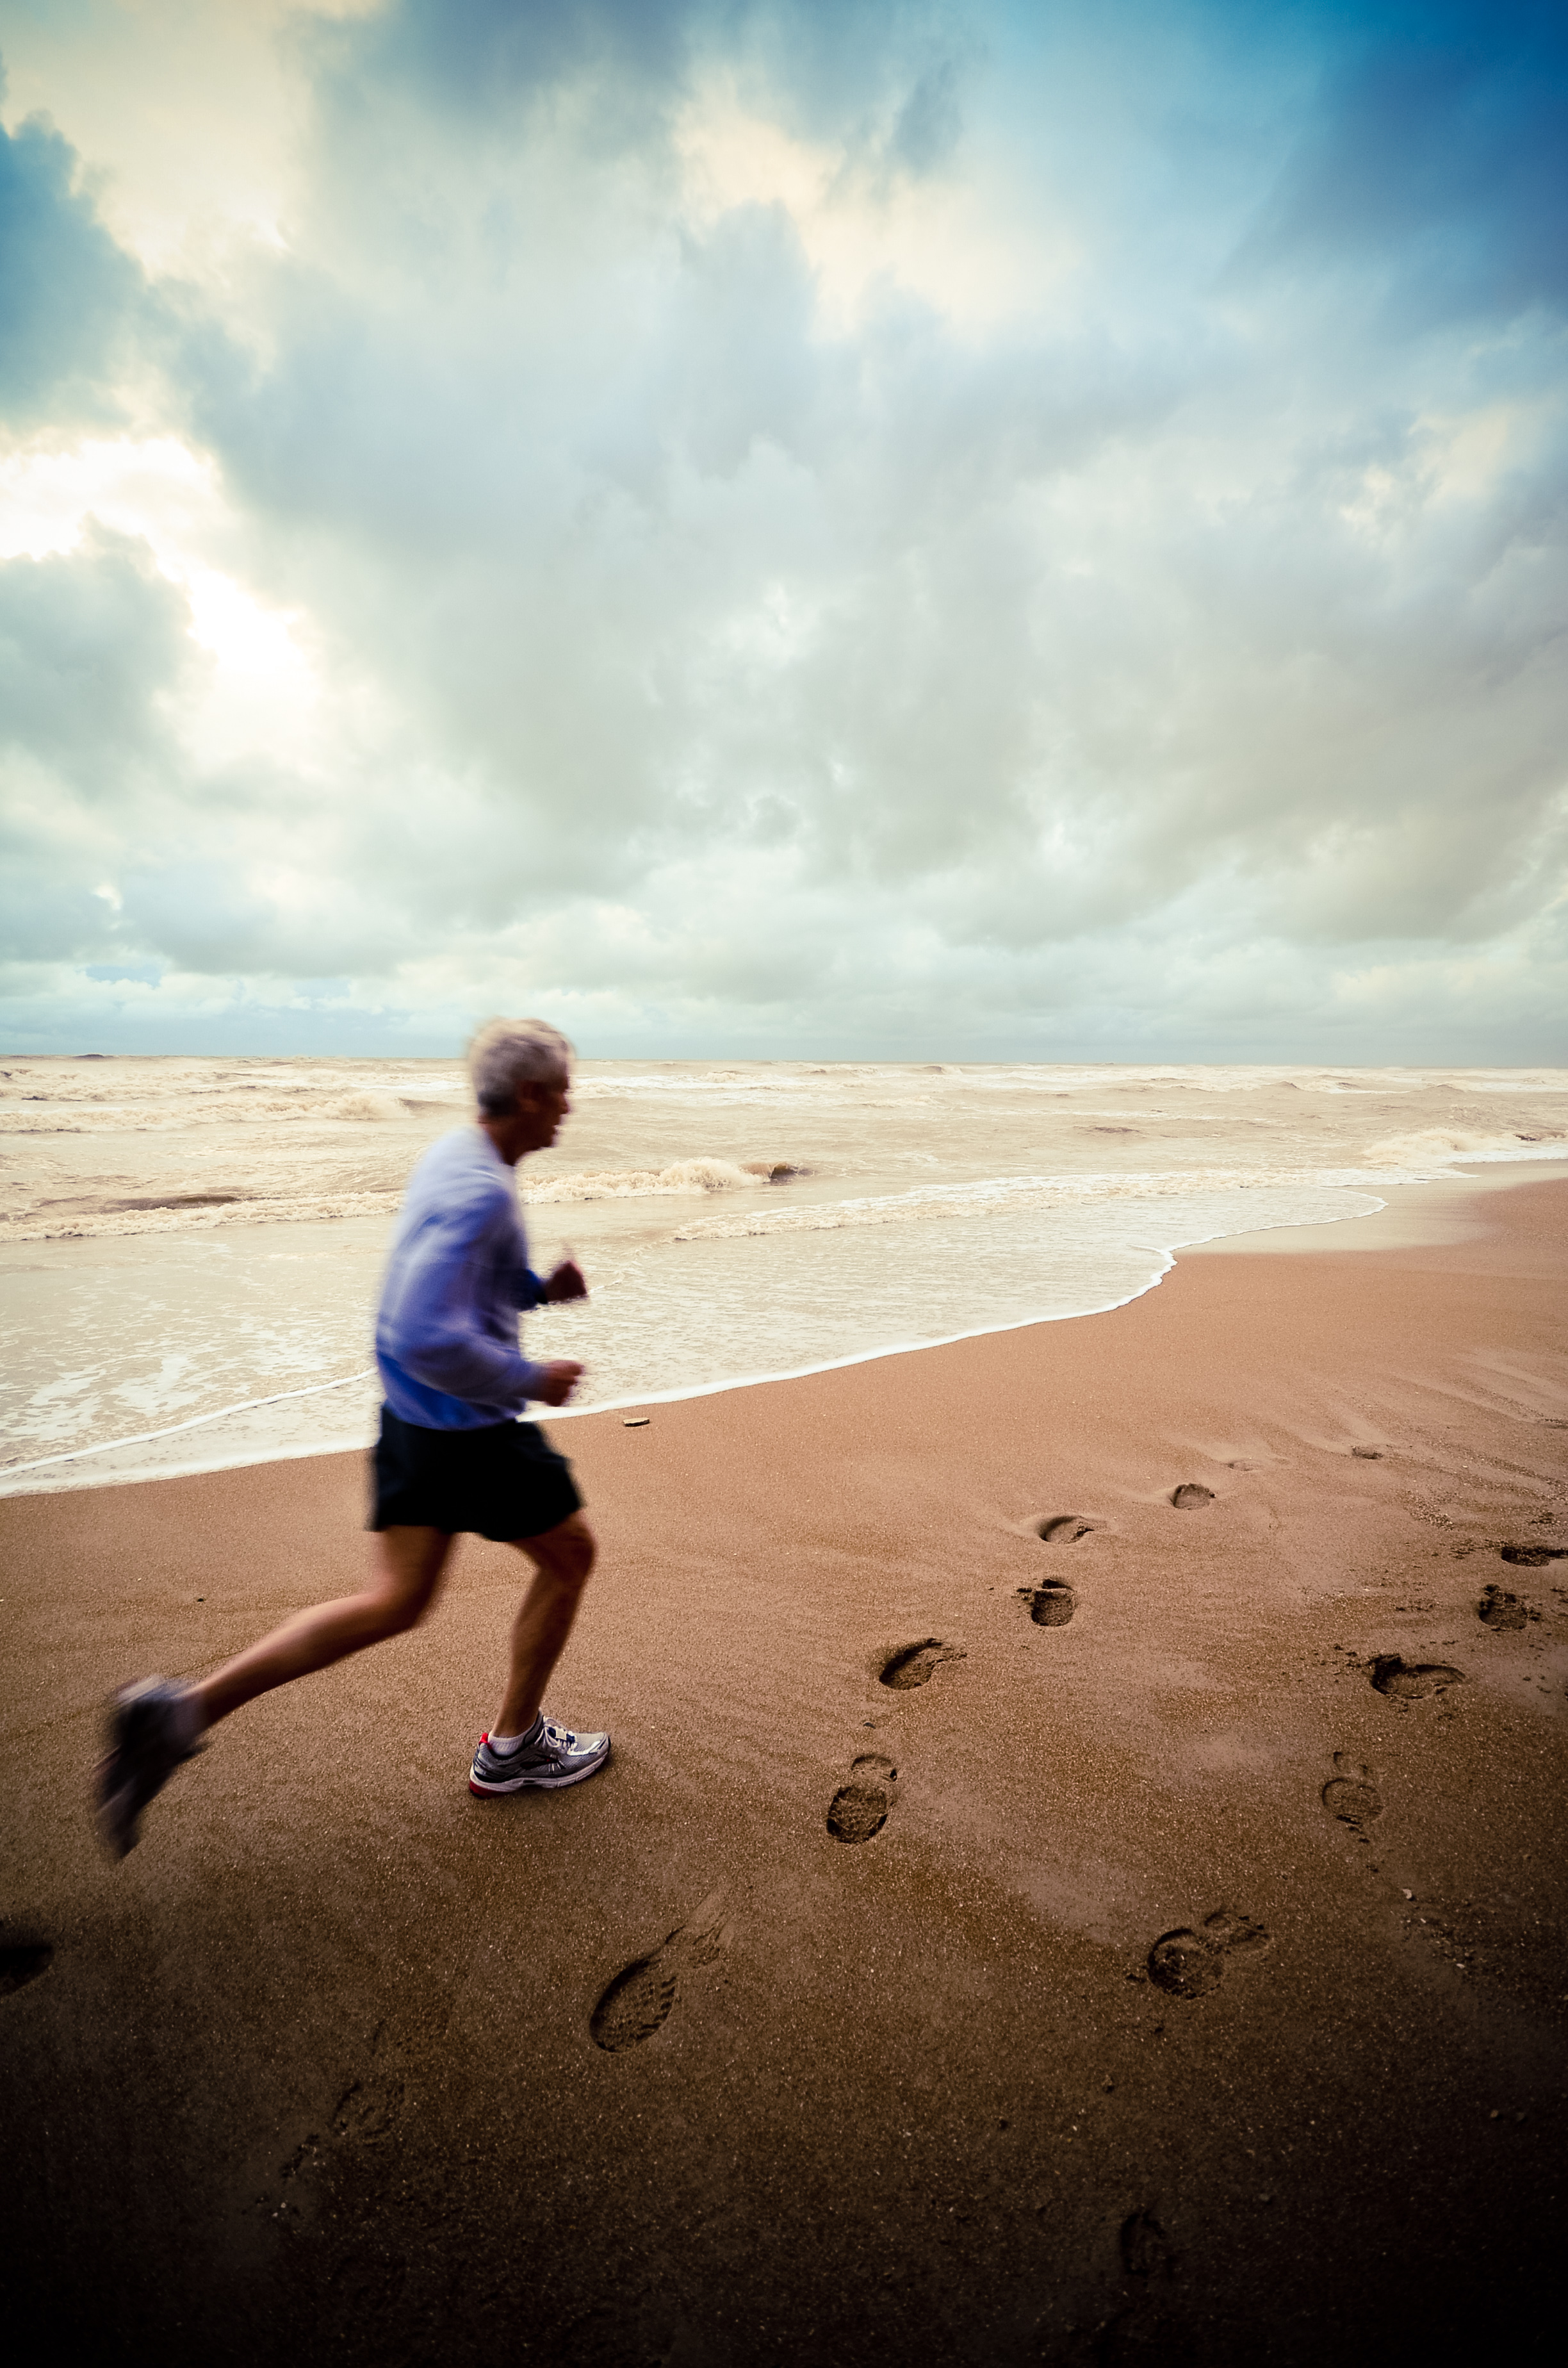
hand, beach, sea, coast, sand, ocean, horizon, winter, cloud, sky, sunset, sunlight, morning, shore, wave, running, storm, blue, nikon, body of water, clouds, sigma, d5100, 1020mm, footsteps